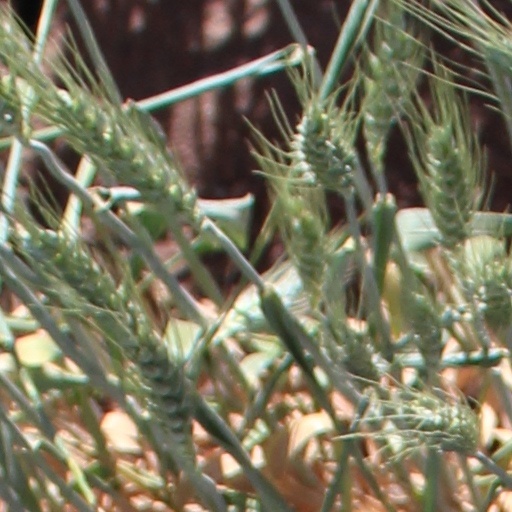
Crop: wheat